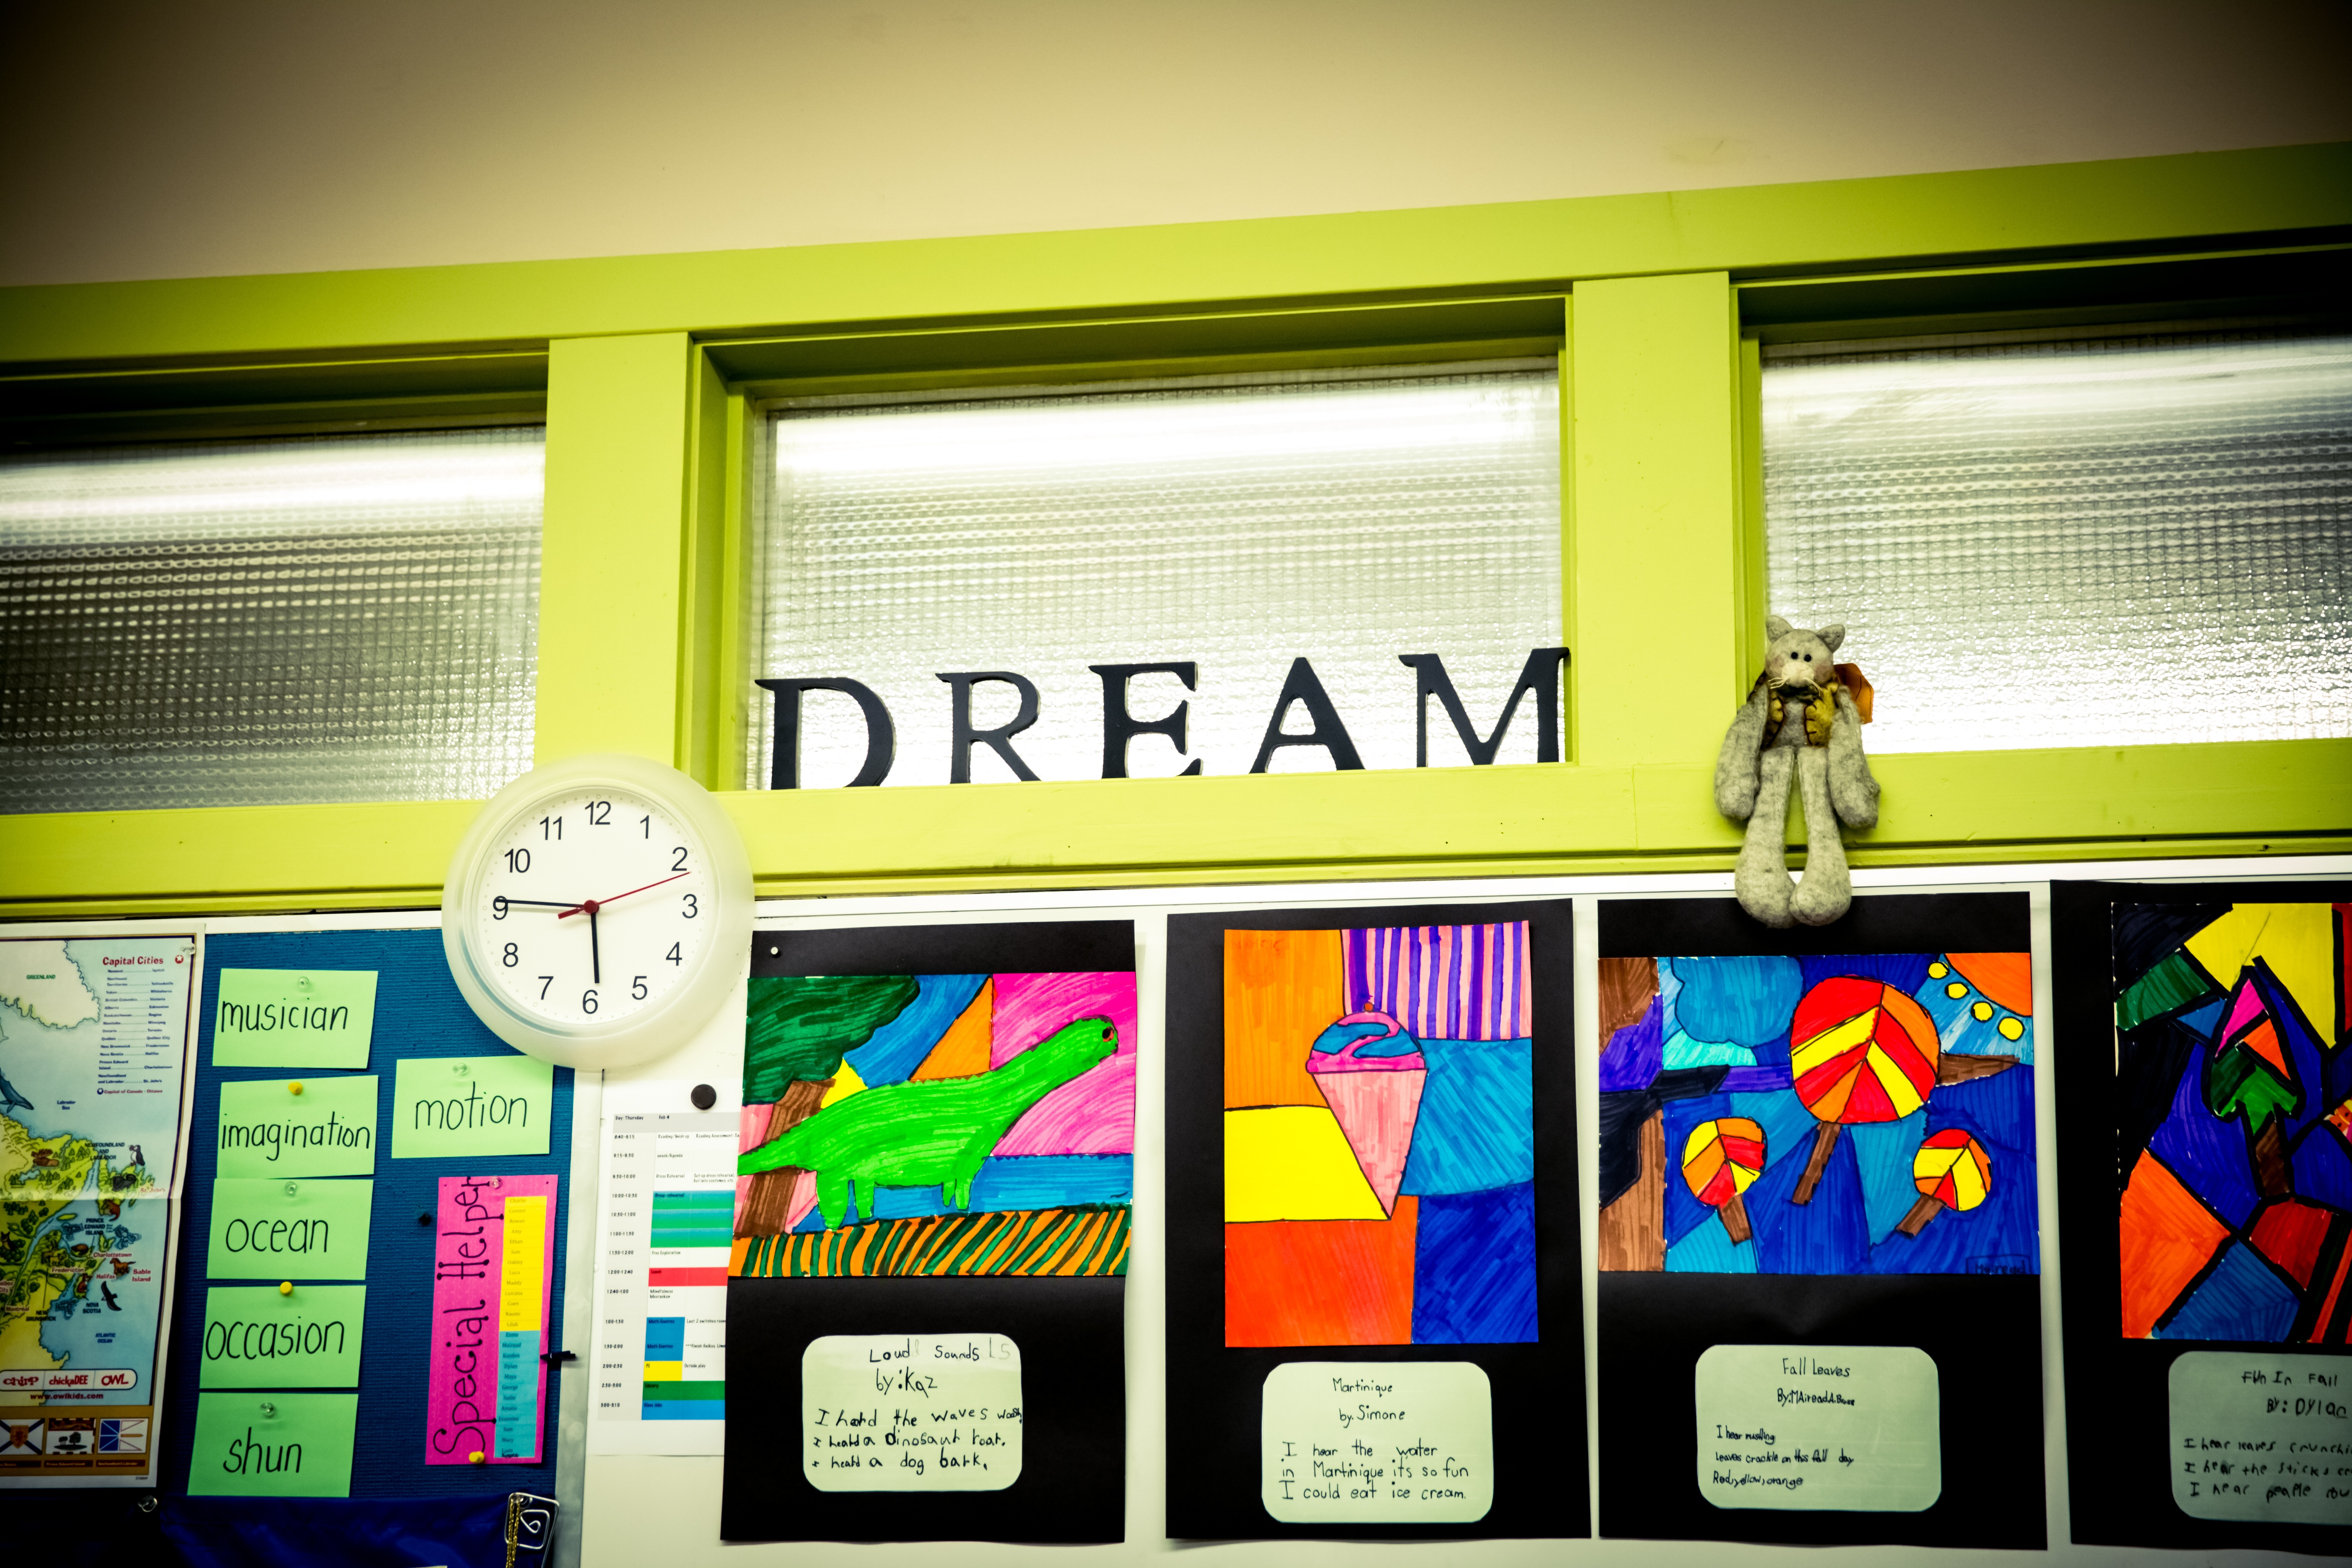
color, signage, classroom, interior design, brand, art, dream, design, students, teaching, inspirational, elementary, imagine, inspire, display device, aspire, inspire children